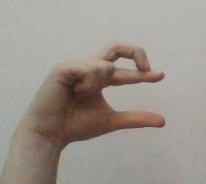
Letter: thal